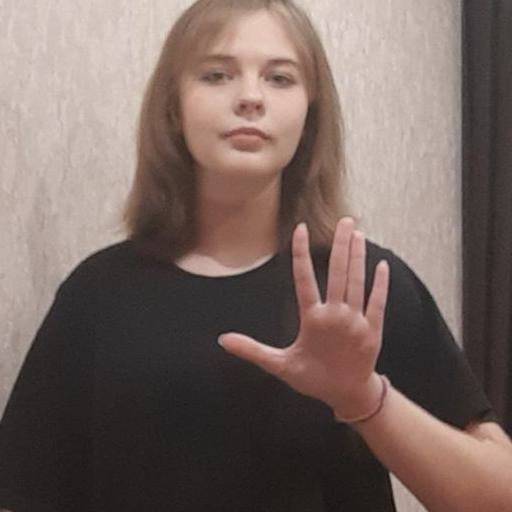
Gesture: palm